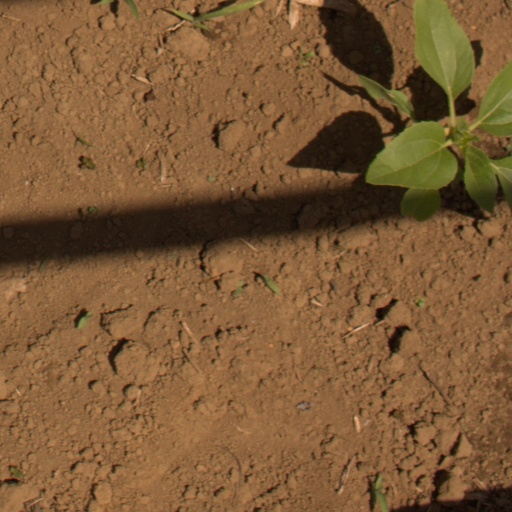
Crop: Jerusalem artichoke